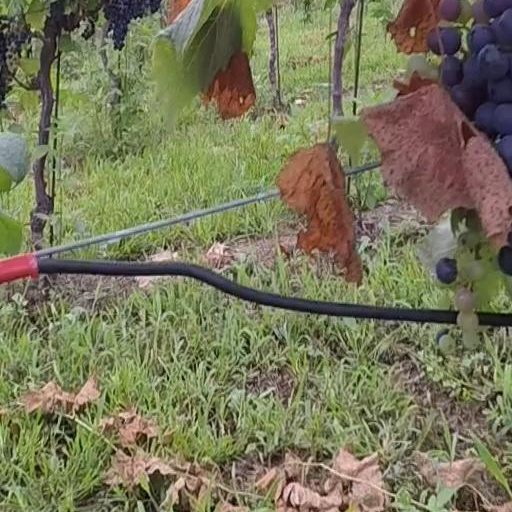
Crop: grape